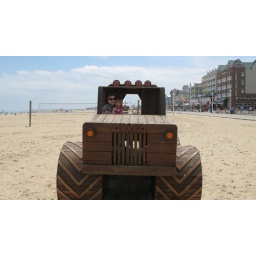
Playing in a wooden truck on the beach